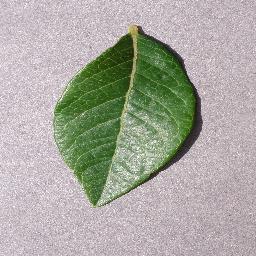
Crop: blueberry
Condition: healthy